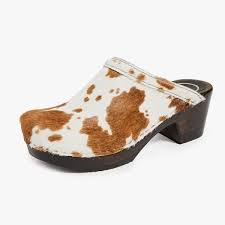
Label: Clog